Cinema of the United Kingdom

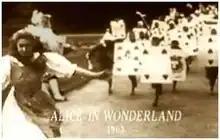
Screenshot from the first film version of "Alice in Wonderland" (1903)

In 1909, Urban formed the Natural Color Kinematograph Company, which produced early colour films using his patented Kinemacolor process. This was later challenged in court by Greene, causing the company to go out of business in 1914.